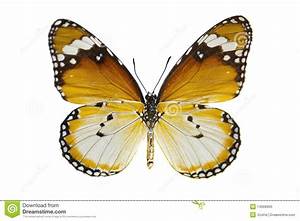
Label: butterfly